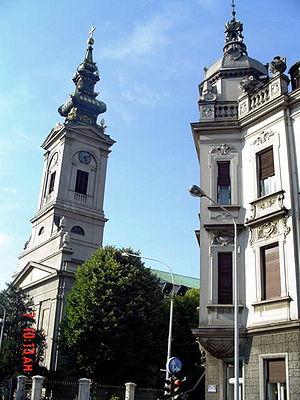
La cathédrale Saint-Michel de Belgrade a été construite de 1837 à 1840, à la demande du prince Miloš Obrenović